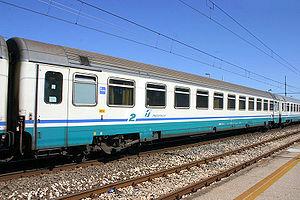
Les voitures UIC-Z sont un type standardisé de voitures de chemin de fer.